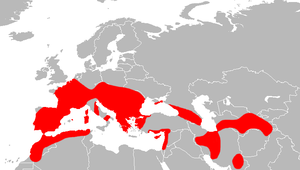
Cette liste commentée recense la mammalofaune en Europe. Elle répertorie les espèces de mammifères européens actuels et celles qui ont été récemment classifiées comme éteintes. Comme ici n'est référencé que l'Europe dans ses limites géographiques les plus communément admises, cette liste ne comptabilise pas les animaux présents dans les îles Canaries, Madère, le Groenland, la Sibérie, la partie asiatique de la Transcaucasie, l'Anatolie et Chypre.
Cette liste commentée recense la mammalofaune en Slovénie. Elle répertorie les espèces de mammifères slovènes actuels et celles qui ont été récemment classifiées comme éteintes. Cette liste comporte 118 espèces réparties en neuf ordres et 28 familles, dont deux sont « en danger critique d'extinction », une est « en danger », quatre sont « vulnérables », neuf sont « quasi menacées » et trois ont des « données insuffisantes » pour être classées.
Cette liste commentée recense la mammalofaune en Corse. Elle répertorie les espèces de mammifères corses actuels et celles qui ont été récemment classifiées comme éteintes. Cette liste comporte 66 espèces réparties en dix ordres et 24 familles, dont une est « éteinte », une autre est « en danger critique d'extinction », deux sont « en danger », cinq sont « vulnérables », huit sont « quasi menacées » et deux ont des « données insuffisantes » pour être classées.
Cette liste commentée recense la mammalofaune en Hongrie. Elle répertorie les espèces de mammifères hongroises actuels et celles qui ont été récemment classifiées comme éteintes. Cette liste comporte 102 espèces réparties en neuf ordres et 25 familles, dont une est « en danger critique d'extinction », une autre est « en danger », cinq sont « vulnérables », dix sont « quasi menacées » et deux ont des « données insuffisantes » pour être classées.